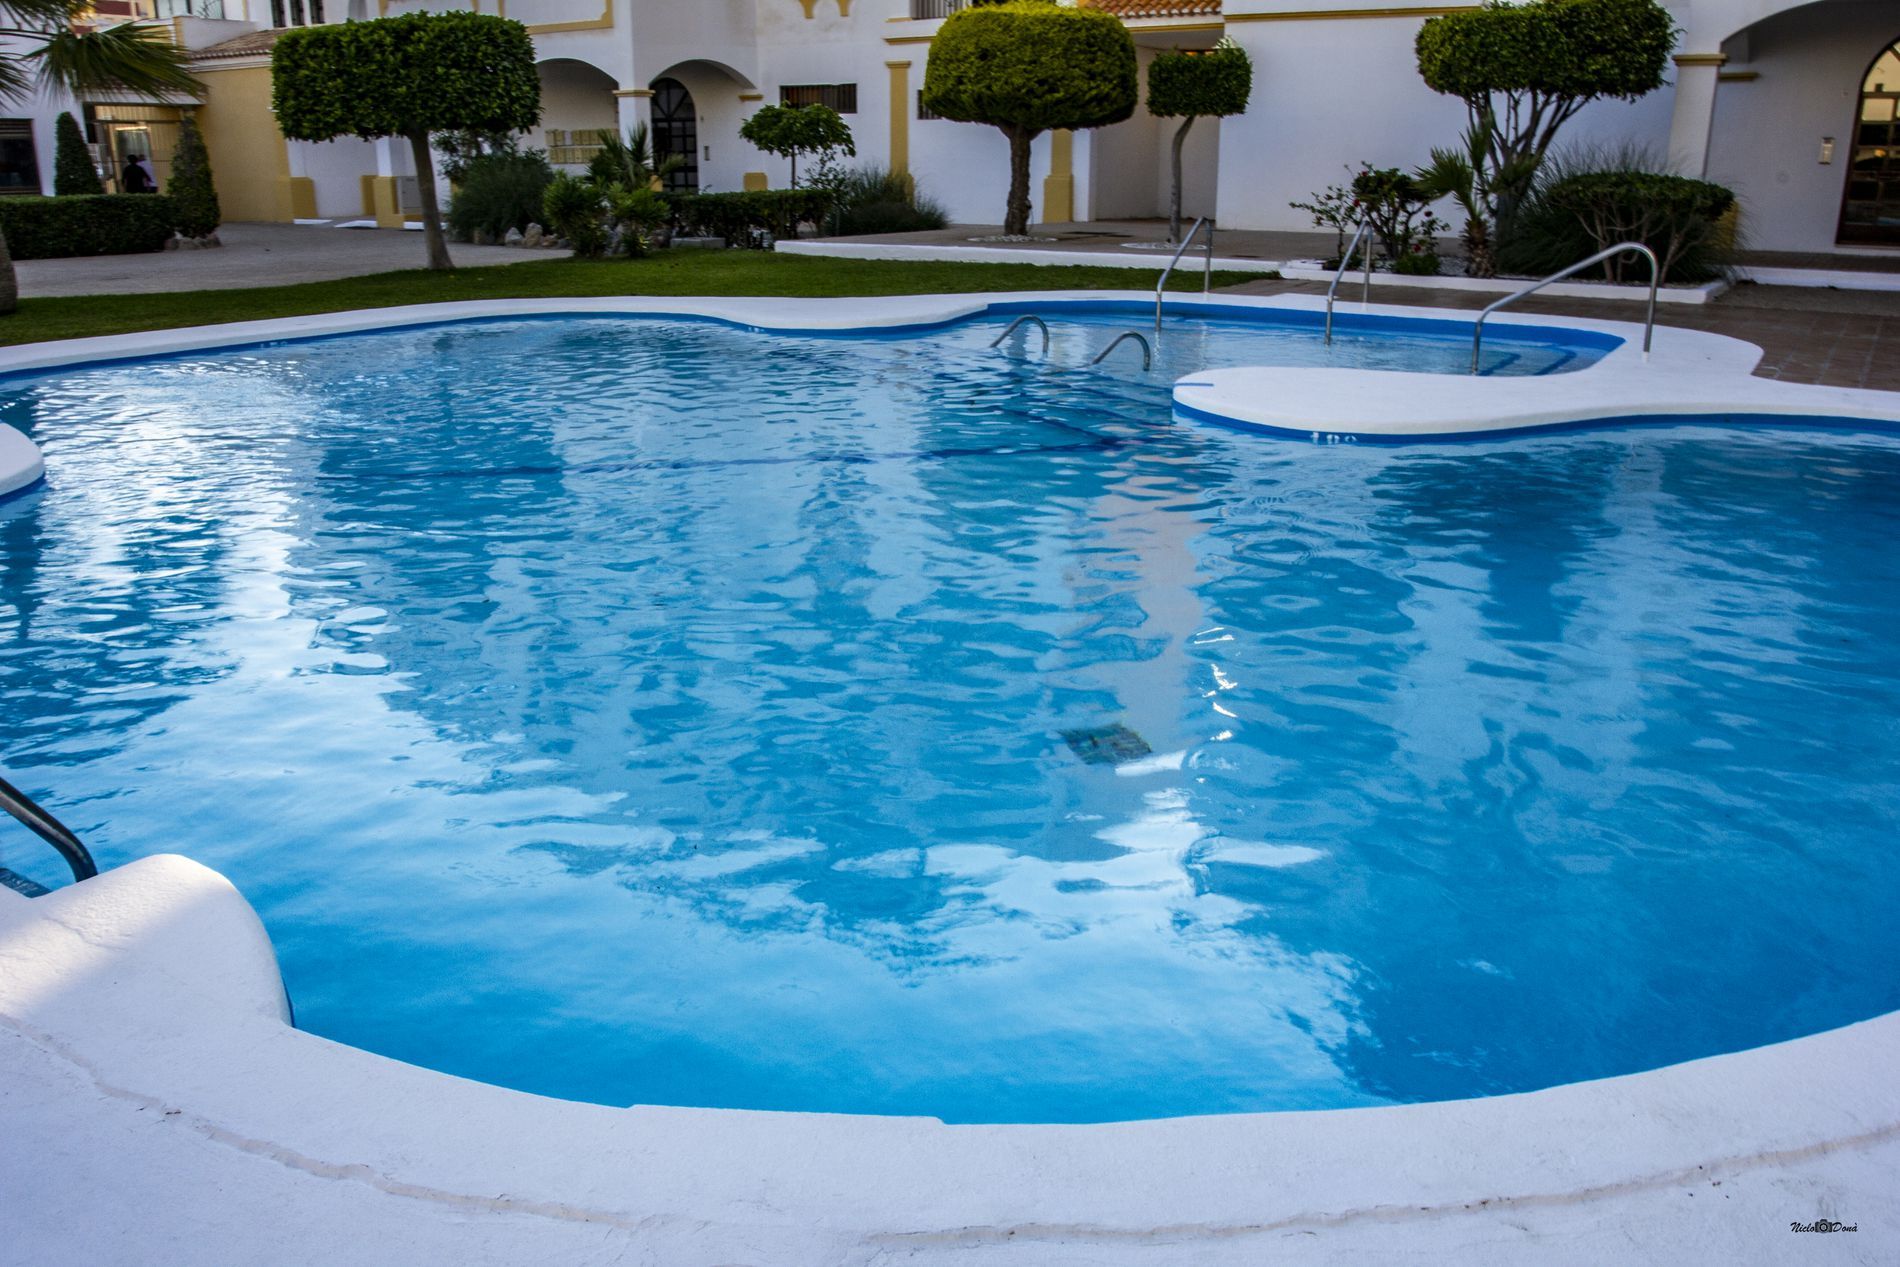
a Pool in Resort
the photo features a swimming pool at a resort with nice shaped trees, in the background stands a modern resort building.
this architectural shot was taken at eye level to immerse the viewer into the scene, the focus is on the pool since it take almost all the space in the shot, the mood is relaxed, while the color palette is blue, white and golden.
Labels: Pool, Water, Swimming Pool, Architecture, Building, Hotel, Person, Outdoors, Backyard, Nature, Yard, Resort, Aerial View, Housing, House, Villa, Ceramic, Watermark
Camera: Canon Canon EOS 550D
Lens: EF17-40mm f/4L USM, Canon EF 17-40mm f/4L
Aperture: F22
Exposure: 1/15 sec
ISO: 100
Focal length: 17.0 mm